Julia Soaemias

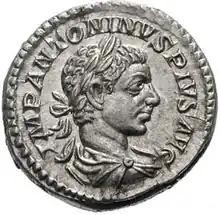
A coin of Elagabalus, Soaemias' son and future emperor

Using her enormous wealth and the claim that Caracalla had slept with her daughter and that the boy was his bastard, Julia Maesa, Soaemias's mother, persuaded soldiers from The Gallic Third Legion stationed near Emesa to swear loyalty to Bassianus. Later, Bassianus was invited alongside his mother and her daughters to the military camp, clad in imperial purple and crowned as emperor by the soldiers.